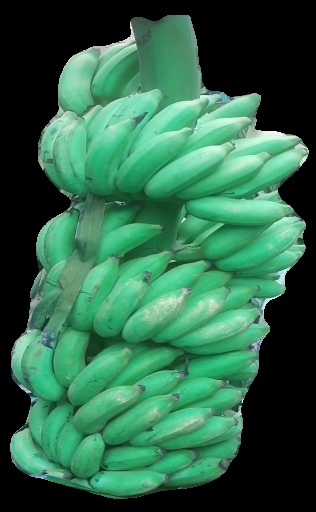
Variety: elakki-bale
Grade: grade1